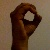
The image shows a hand gesture representing the letter 'O' in Indian Sign Language.